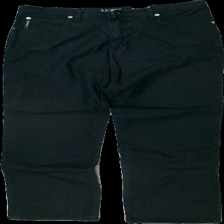
View: front
Type: Jeans
Category: Men
Brand: Armani
Colors: Black, Grey
Material: 60% linne 38% bomull 2% elastan
Pattern: Logo print
Cut: Tight
Season: All
Damage: urtvättat
Damage location: top center
Price range: 50-100
Recommended usage: Reuse
Description: jeans med tryck
Comment: storlek saknas